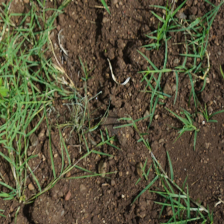
Weed species: Harali_(Cynodon_dactylon)